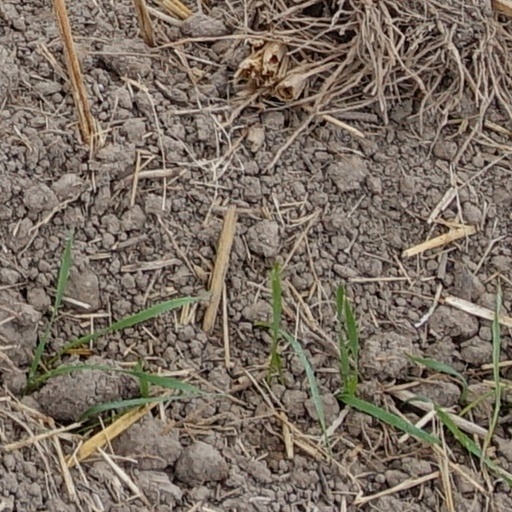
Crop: wheat